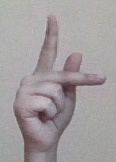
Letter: dha